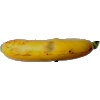
Label: Banana Lady Finger 1